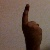
The image shows a hand gesture representing the number 1 in Indian Sign Language.